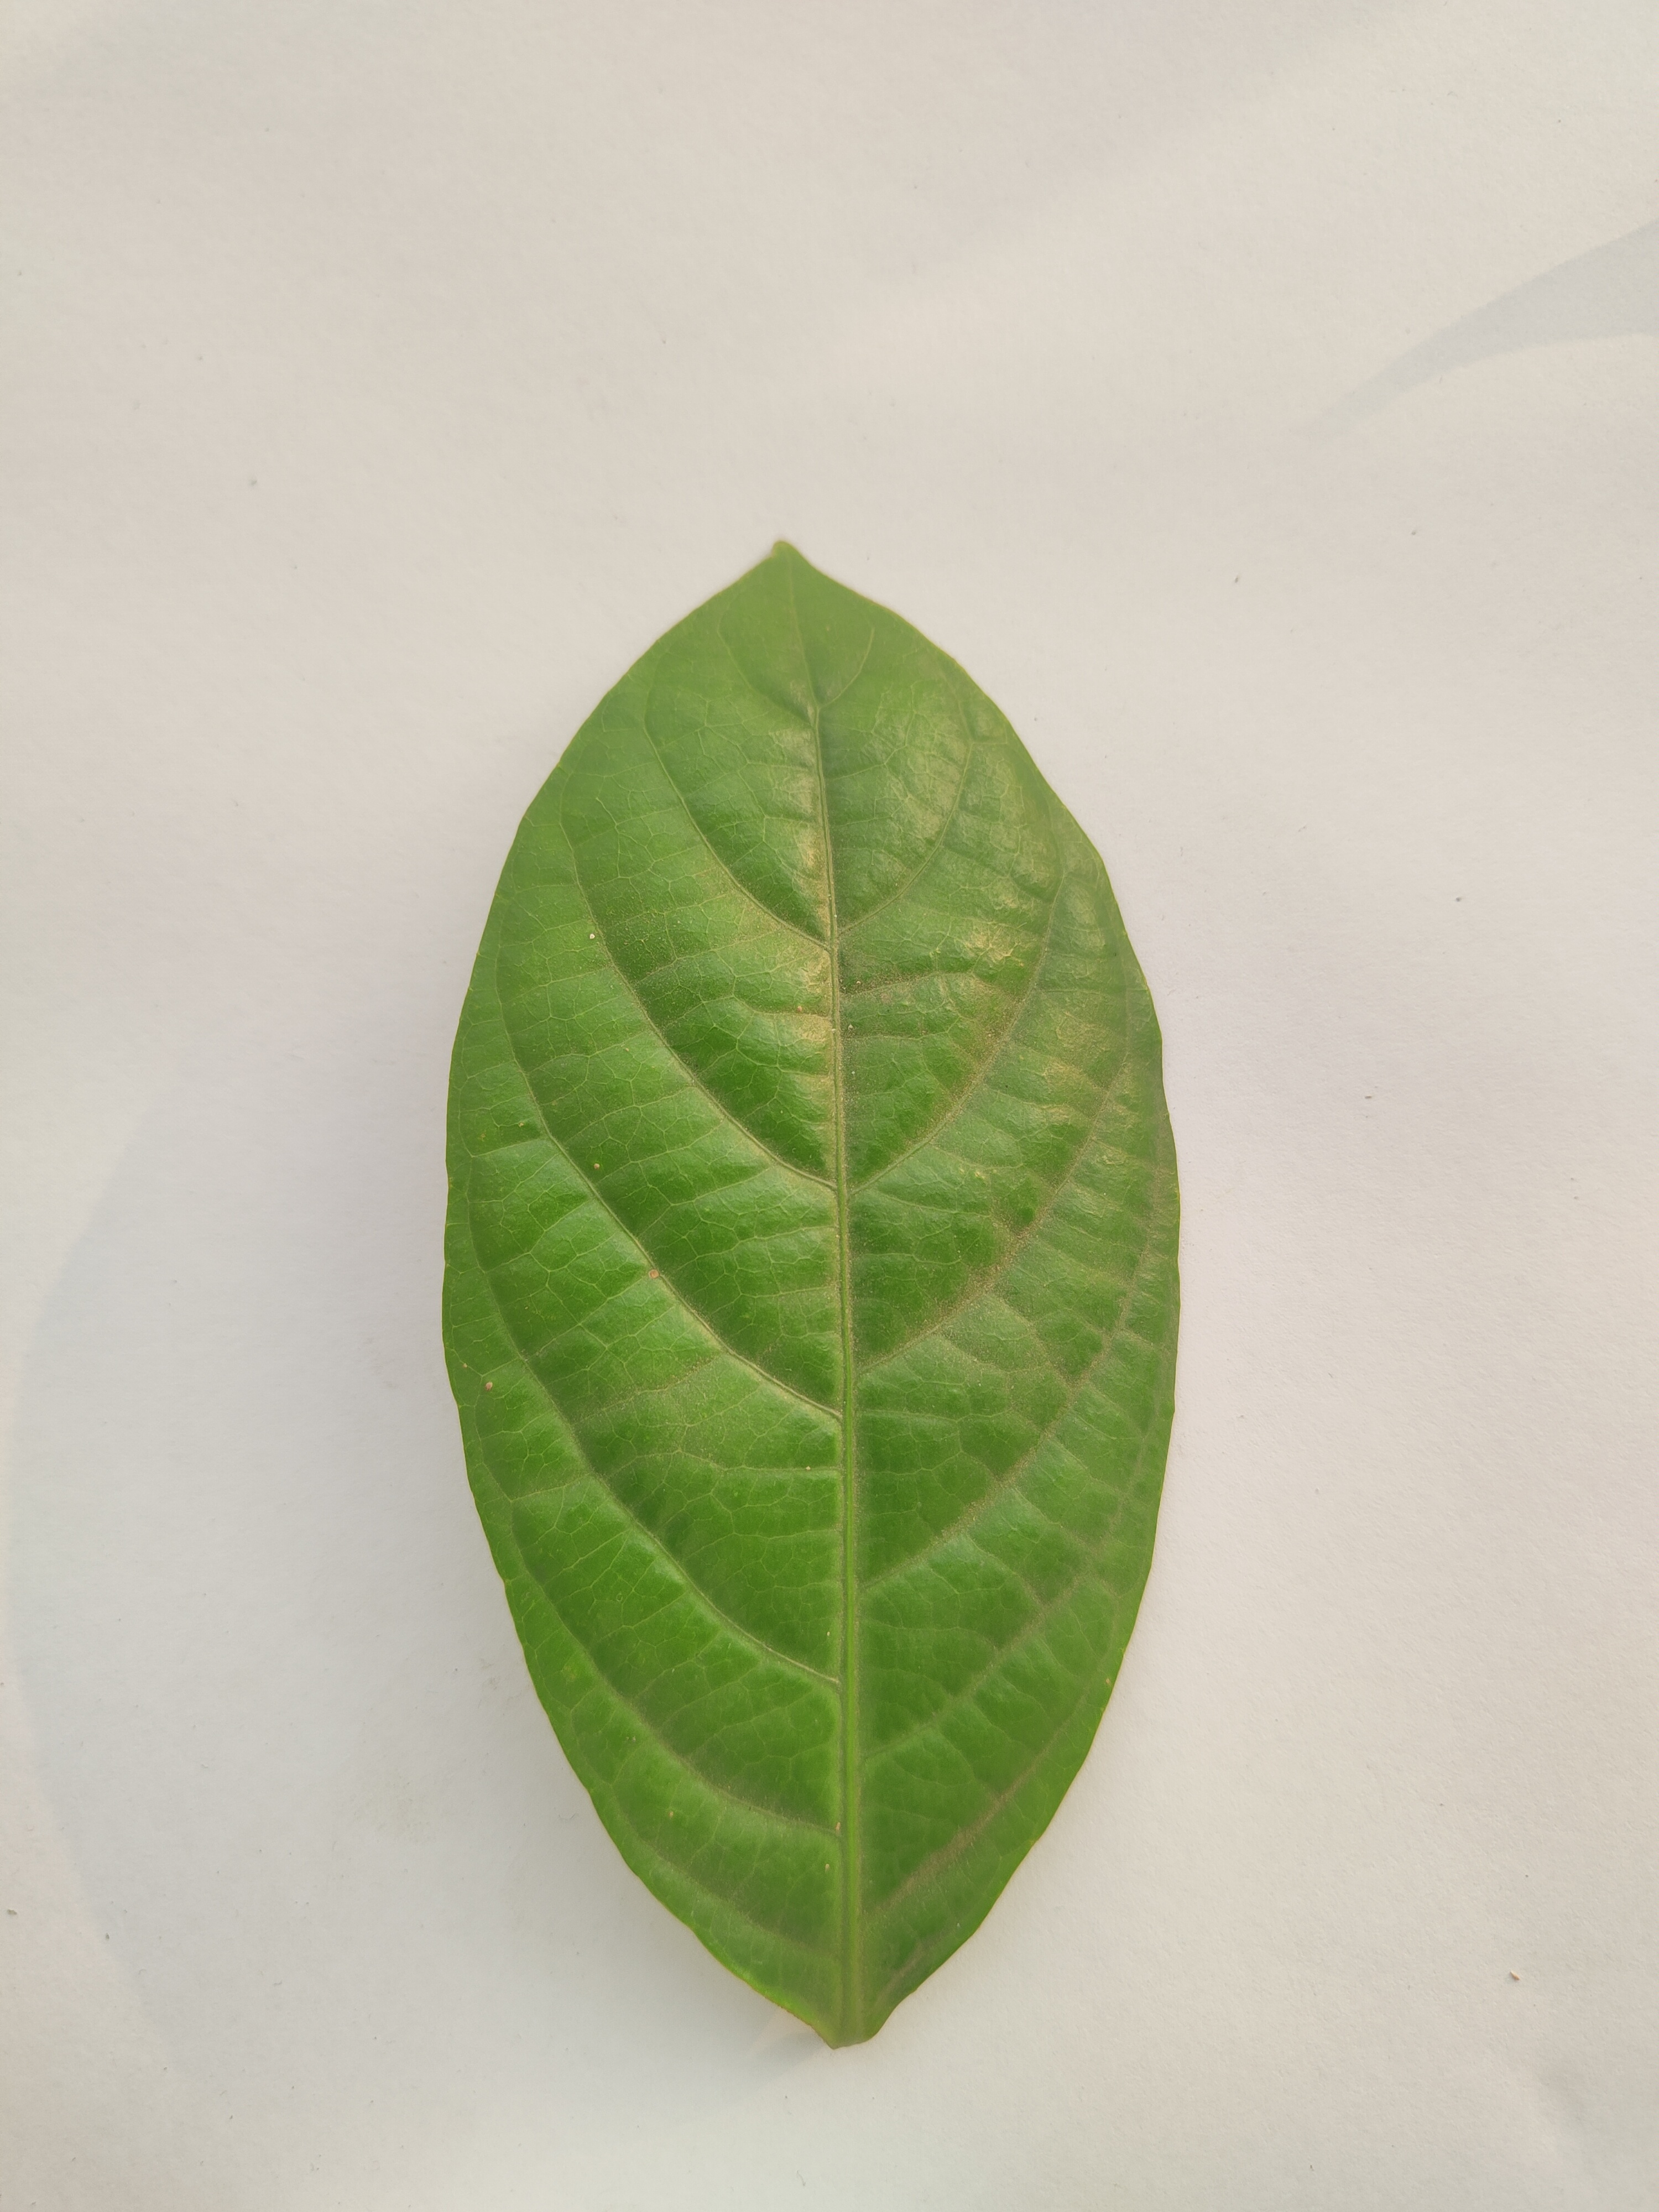
Leaf variety: Lotkon